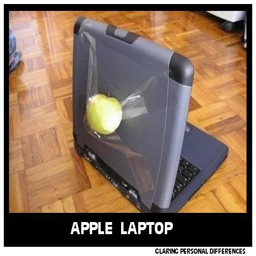
A apple that is taped to the back of a laptop.
The apple is attached to the back of the laptop.
A laptop with a green apple taped to its back.
A laptop with an apple taped to the top lid
A laptop computer setting on a wood floor with a green apple taped to it.